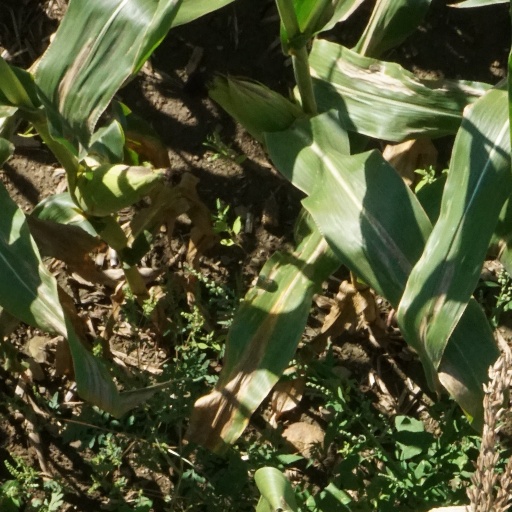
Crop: maize; corn